Live Art Development Agency

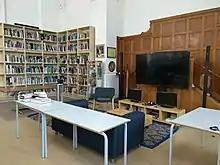

LADA produces projects to help develop the visibility of, and opportunities for, artists making live work from diverse backgrounds.